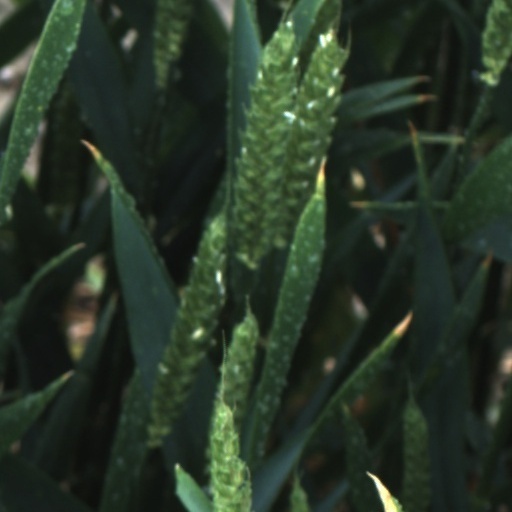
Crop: wheat